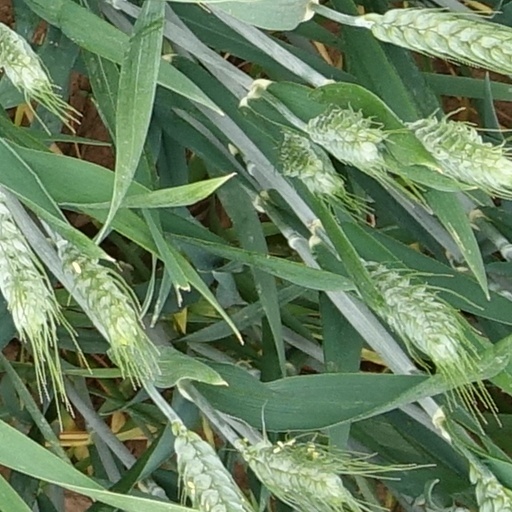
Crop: wheat